Charles Anson Bond

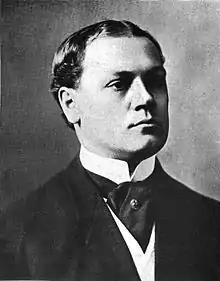

Charles Anson Bond (February 3, 1873 – January 5, 1943) was the 37th mayor of Columbus, Ohio, USA, and the 34th person to hold that office.